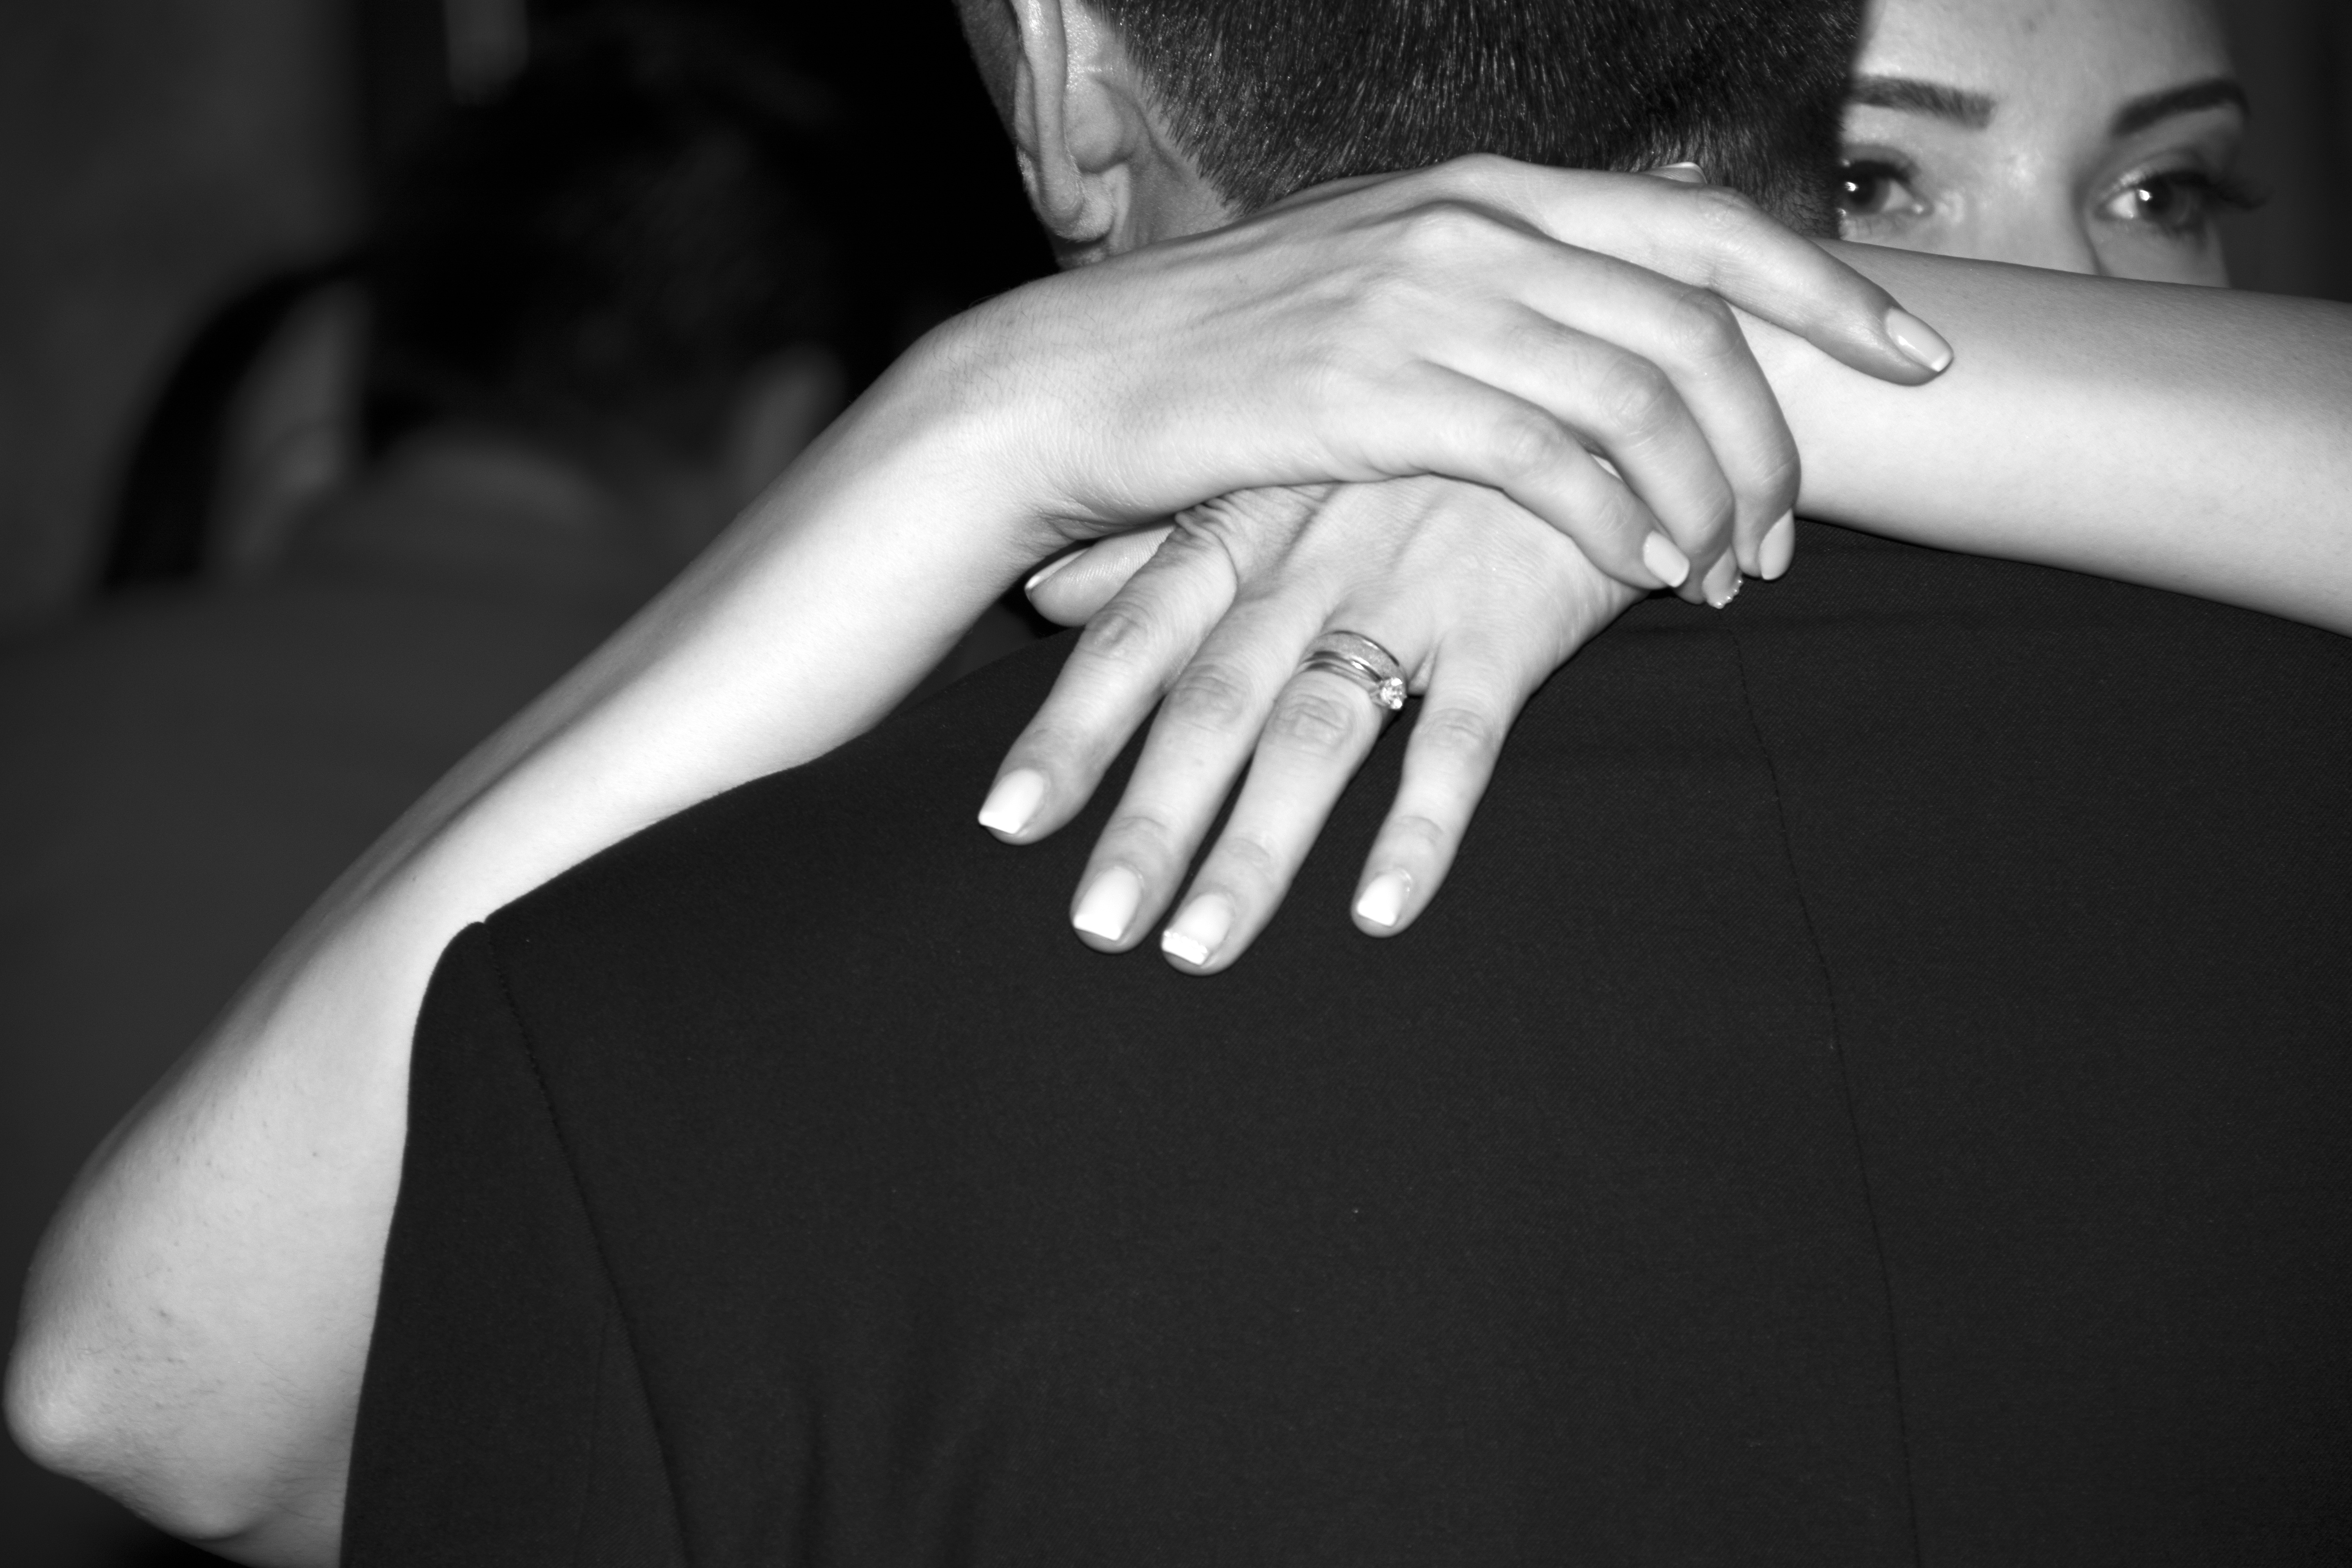
hand, blossom, person, black and white, people, woman, white, photography, flower, bloom, floral, aroma, love, bouquet, gift, rose, dance, finger, red, studio, couple, romance, romantic, black, monochrome, arm, wedding, marriage, holding, red rose, card, boyfriend, men, beauty, passion, 14, shot, day, valentine, border, couple in love, interaction, couples in love, sense, loving couple, monochrome photography